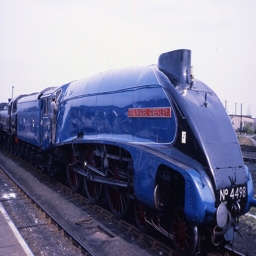
A train sitting next to a loading platform.
An engineer with a sleek blue Japanese train.
A train is parked on the train tracks
A dented blue bullet train with a man holding on outside.
A sleek looking blue locomotive at a station.